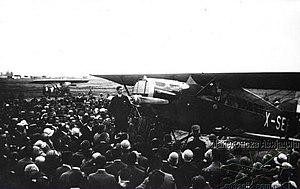
L'aéroport international de Skopje est l'aéroport international qui dessert la ville de Skopje, capitale de la République de Macédoine du Nord. C'est le plus grand du pays et il se trouve entièrement sur le territoire de la municipalité d'Ilinden, à 17 kilomètres au sud-est de Skopje, au centre d'un triangle formé par les villages de Mralino, Miladinovtsi et Petrovets.